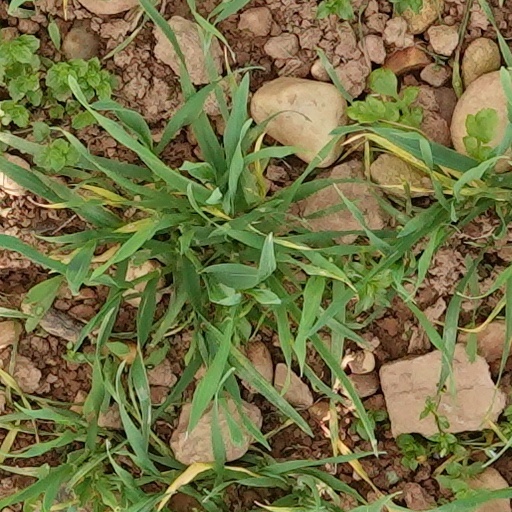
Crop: wheat